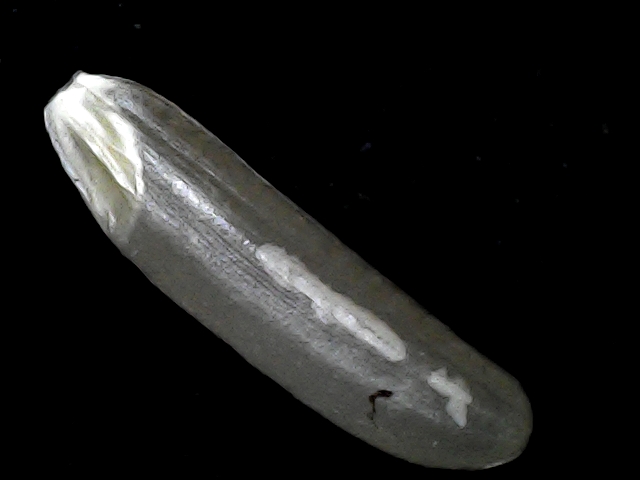
Rice variety: BD70